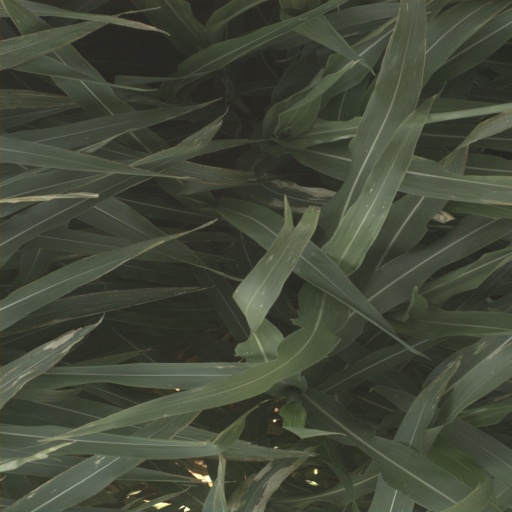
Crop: sorghum